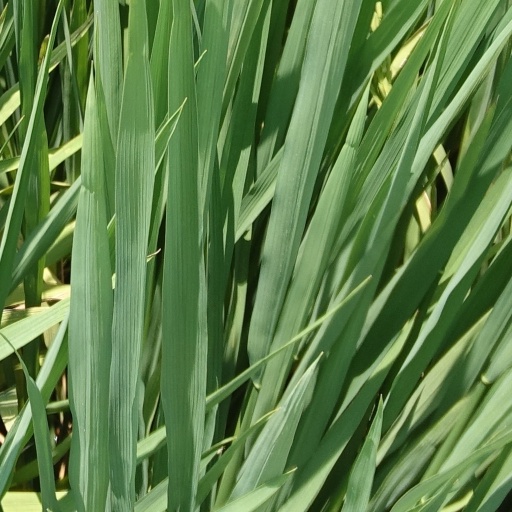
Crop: rice